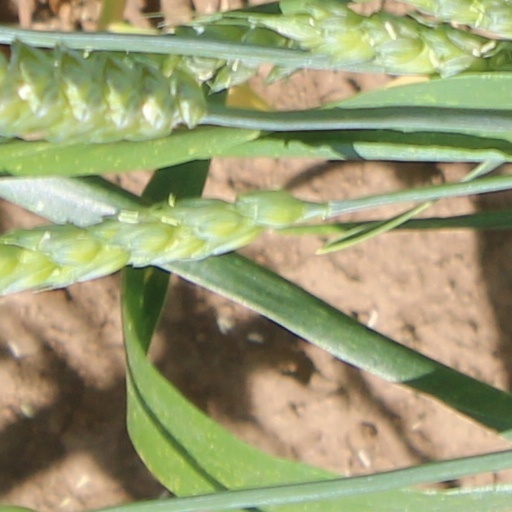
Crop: wheat